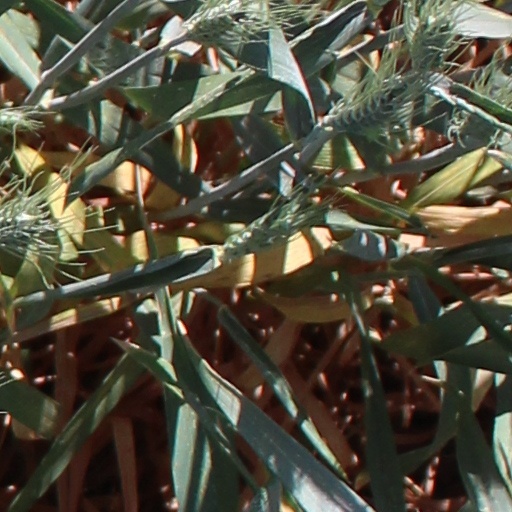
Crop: wheat